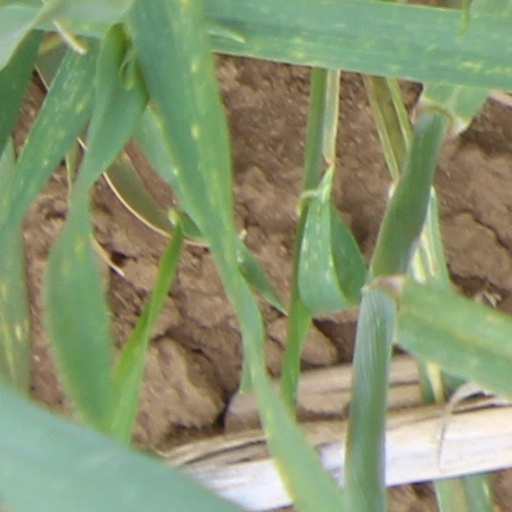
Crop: wheat